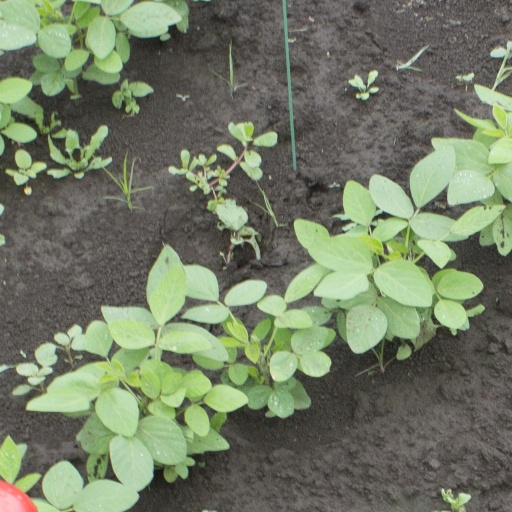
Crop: soybean